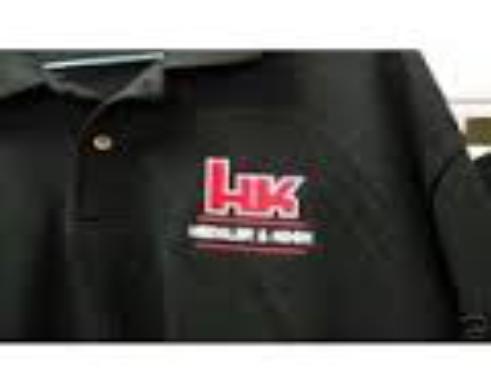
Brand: Heckler & Koch
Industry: Clothes